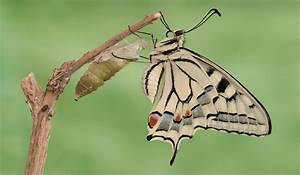
Label: butterfly